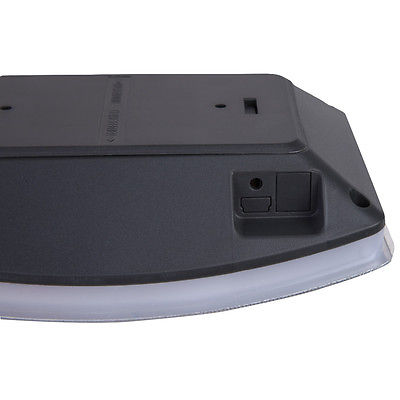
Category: lamp